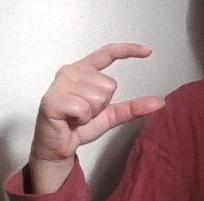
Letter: dal